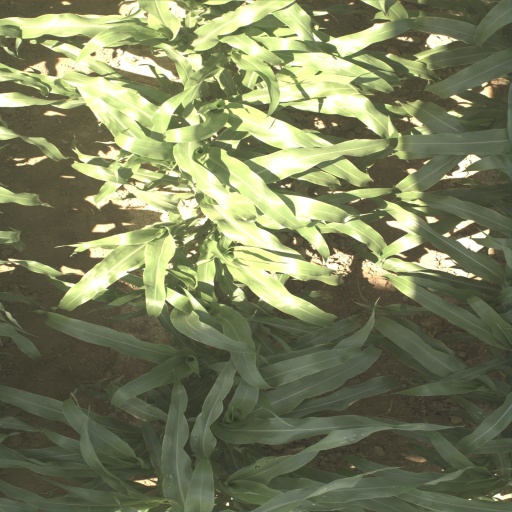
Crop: sorghum